Interstate 485

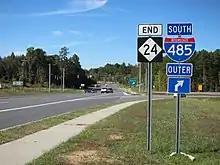
NC 24 ends at I-485, in Charlotte

I-485 also picks up the name H. Allen Tate Jr. Highway, named after Allen Tate, the founder of Allen Tate Realtors. It immediately has a partial cloverleaf for NC 115 at exit 23C, which is proposed to undergo widening from I-485 to NC 24. The Interstate also passes above US 21 without direct access and then intersects a unique roundabout interchange with Benfield Road, Prosperity Church Road, and Prosperity Ridge Road; these three roads are all accessed via Robert Helms Road going inbound and Craven Thomas Road outbound respectively. I-485 then turns a bit southeast and reaches a diverging diamond interchange with Mallard Creek Road, another one of Charlotte's main roads. It turns even more in a southeast direction and reaches a turbine interchange with I-85 once more.